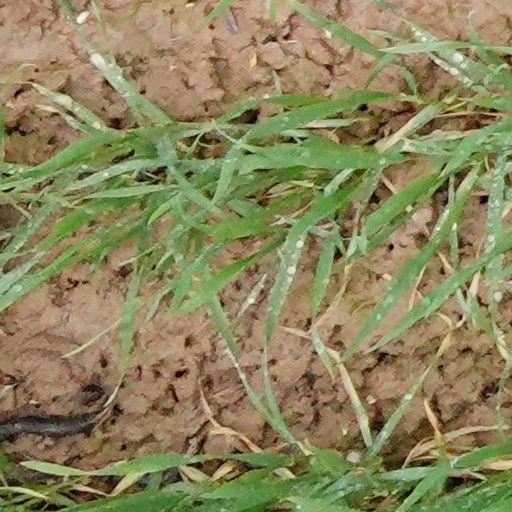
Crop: wheat